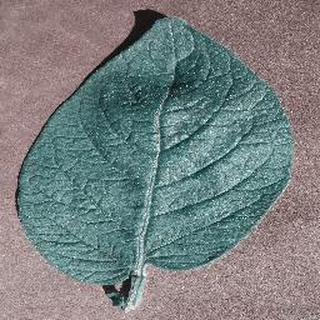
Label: healthy_potato